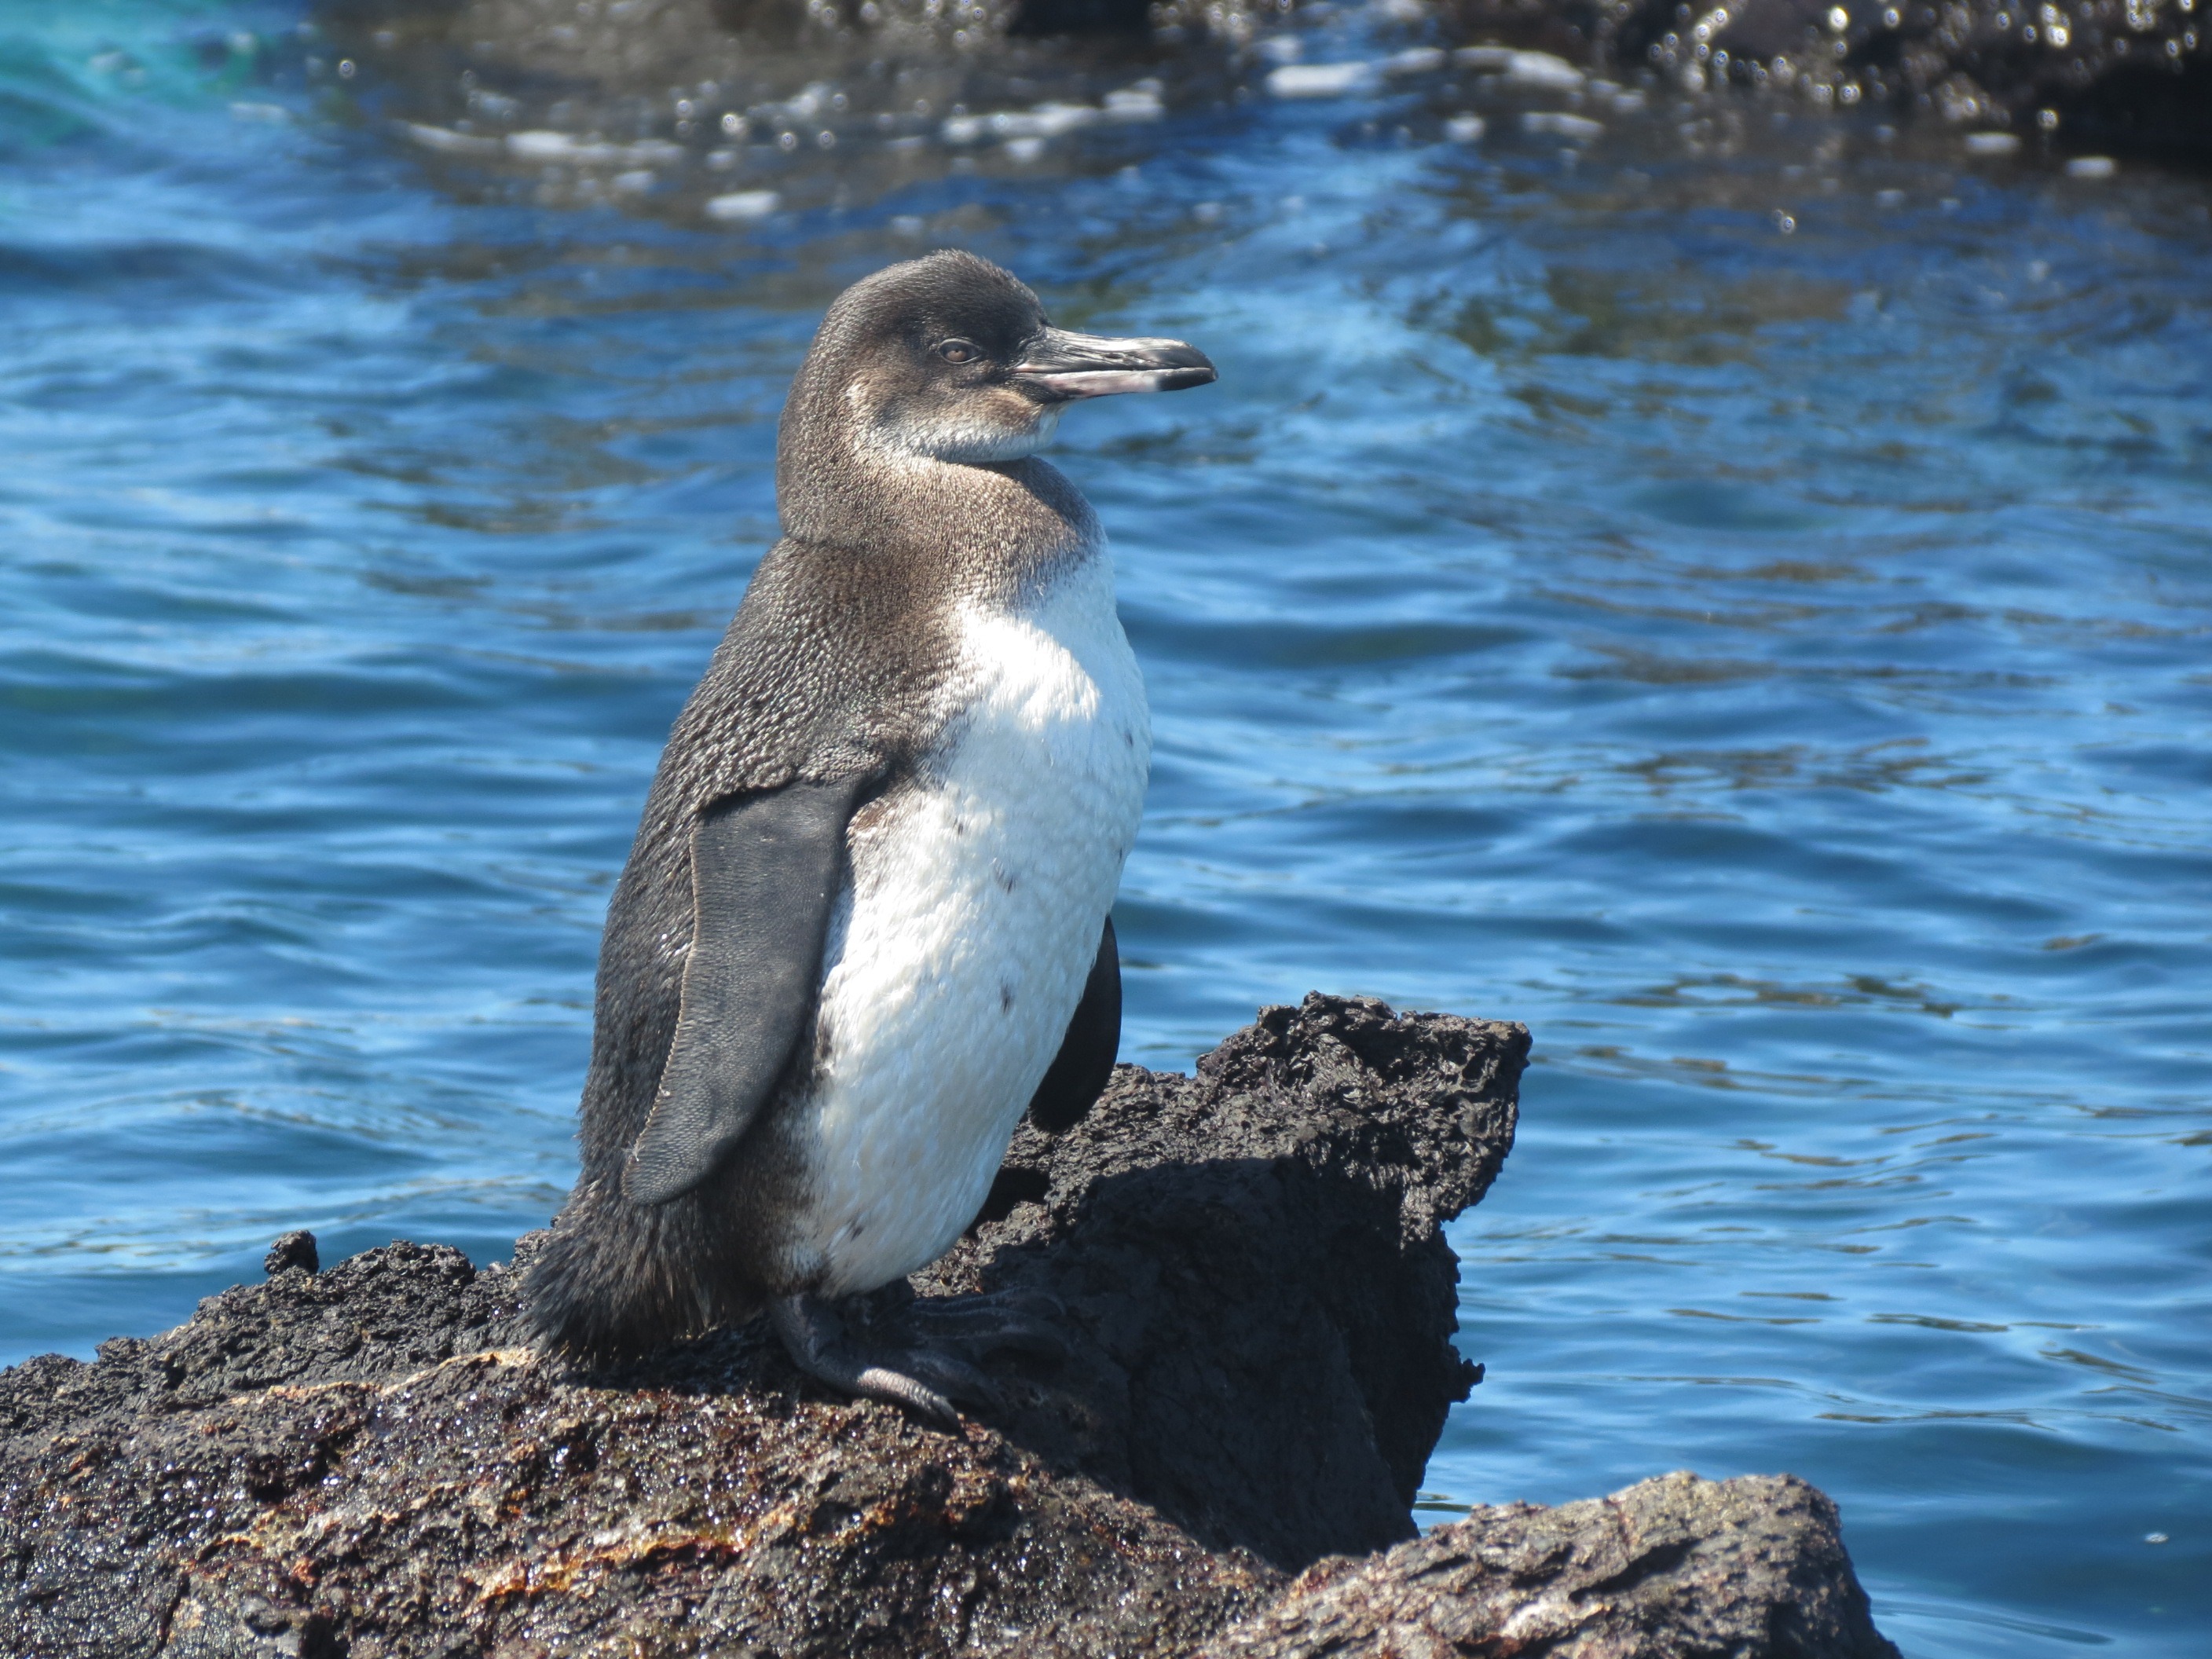
sea, water, nature, bird, seabird, wildlife, beak, fauna, penguin, marine, vertebrate, cormorant, ecuador, galapagos, flightless, galapagos islands